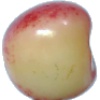
Label: Cherry Rainier 1